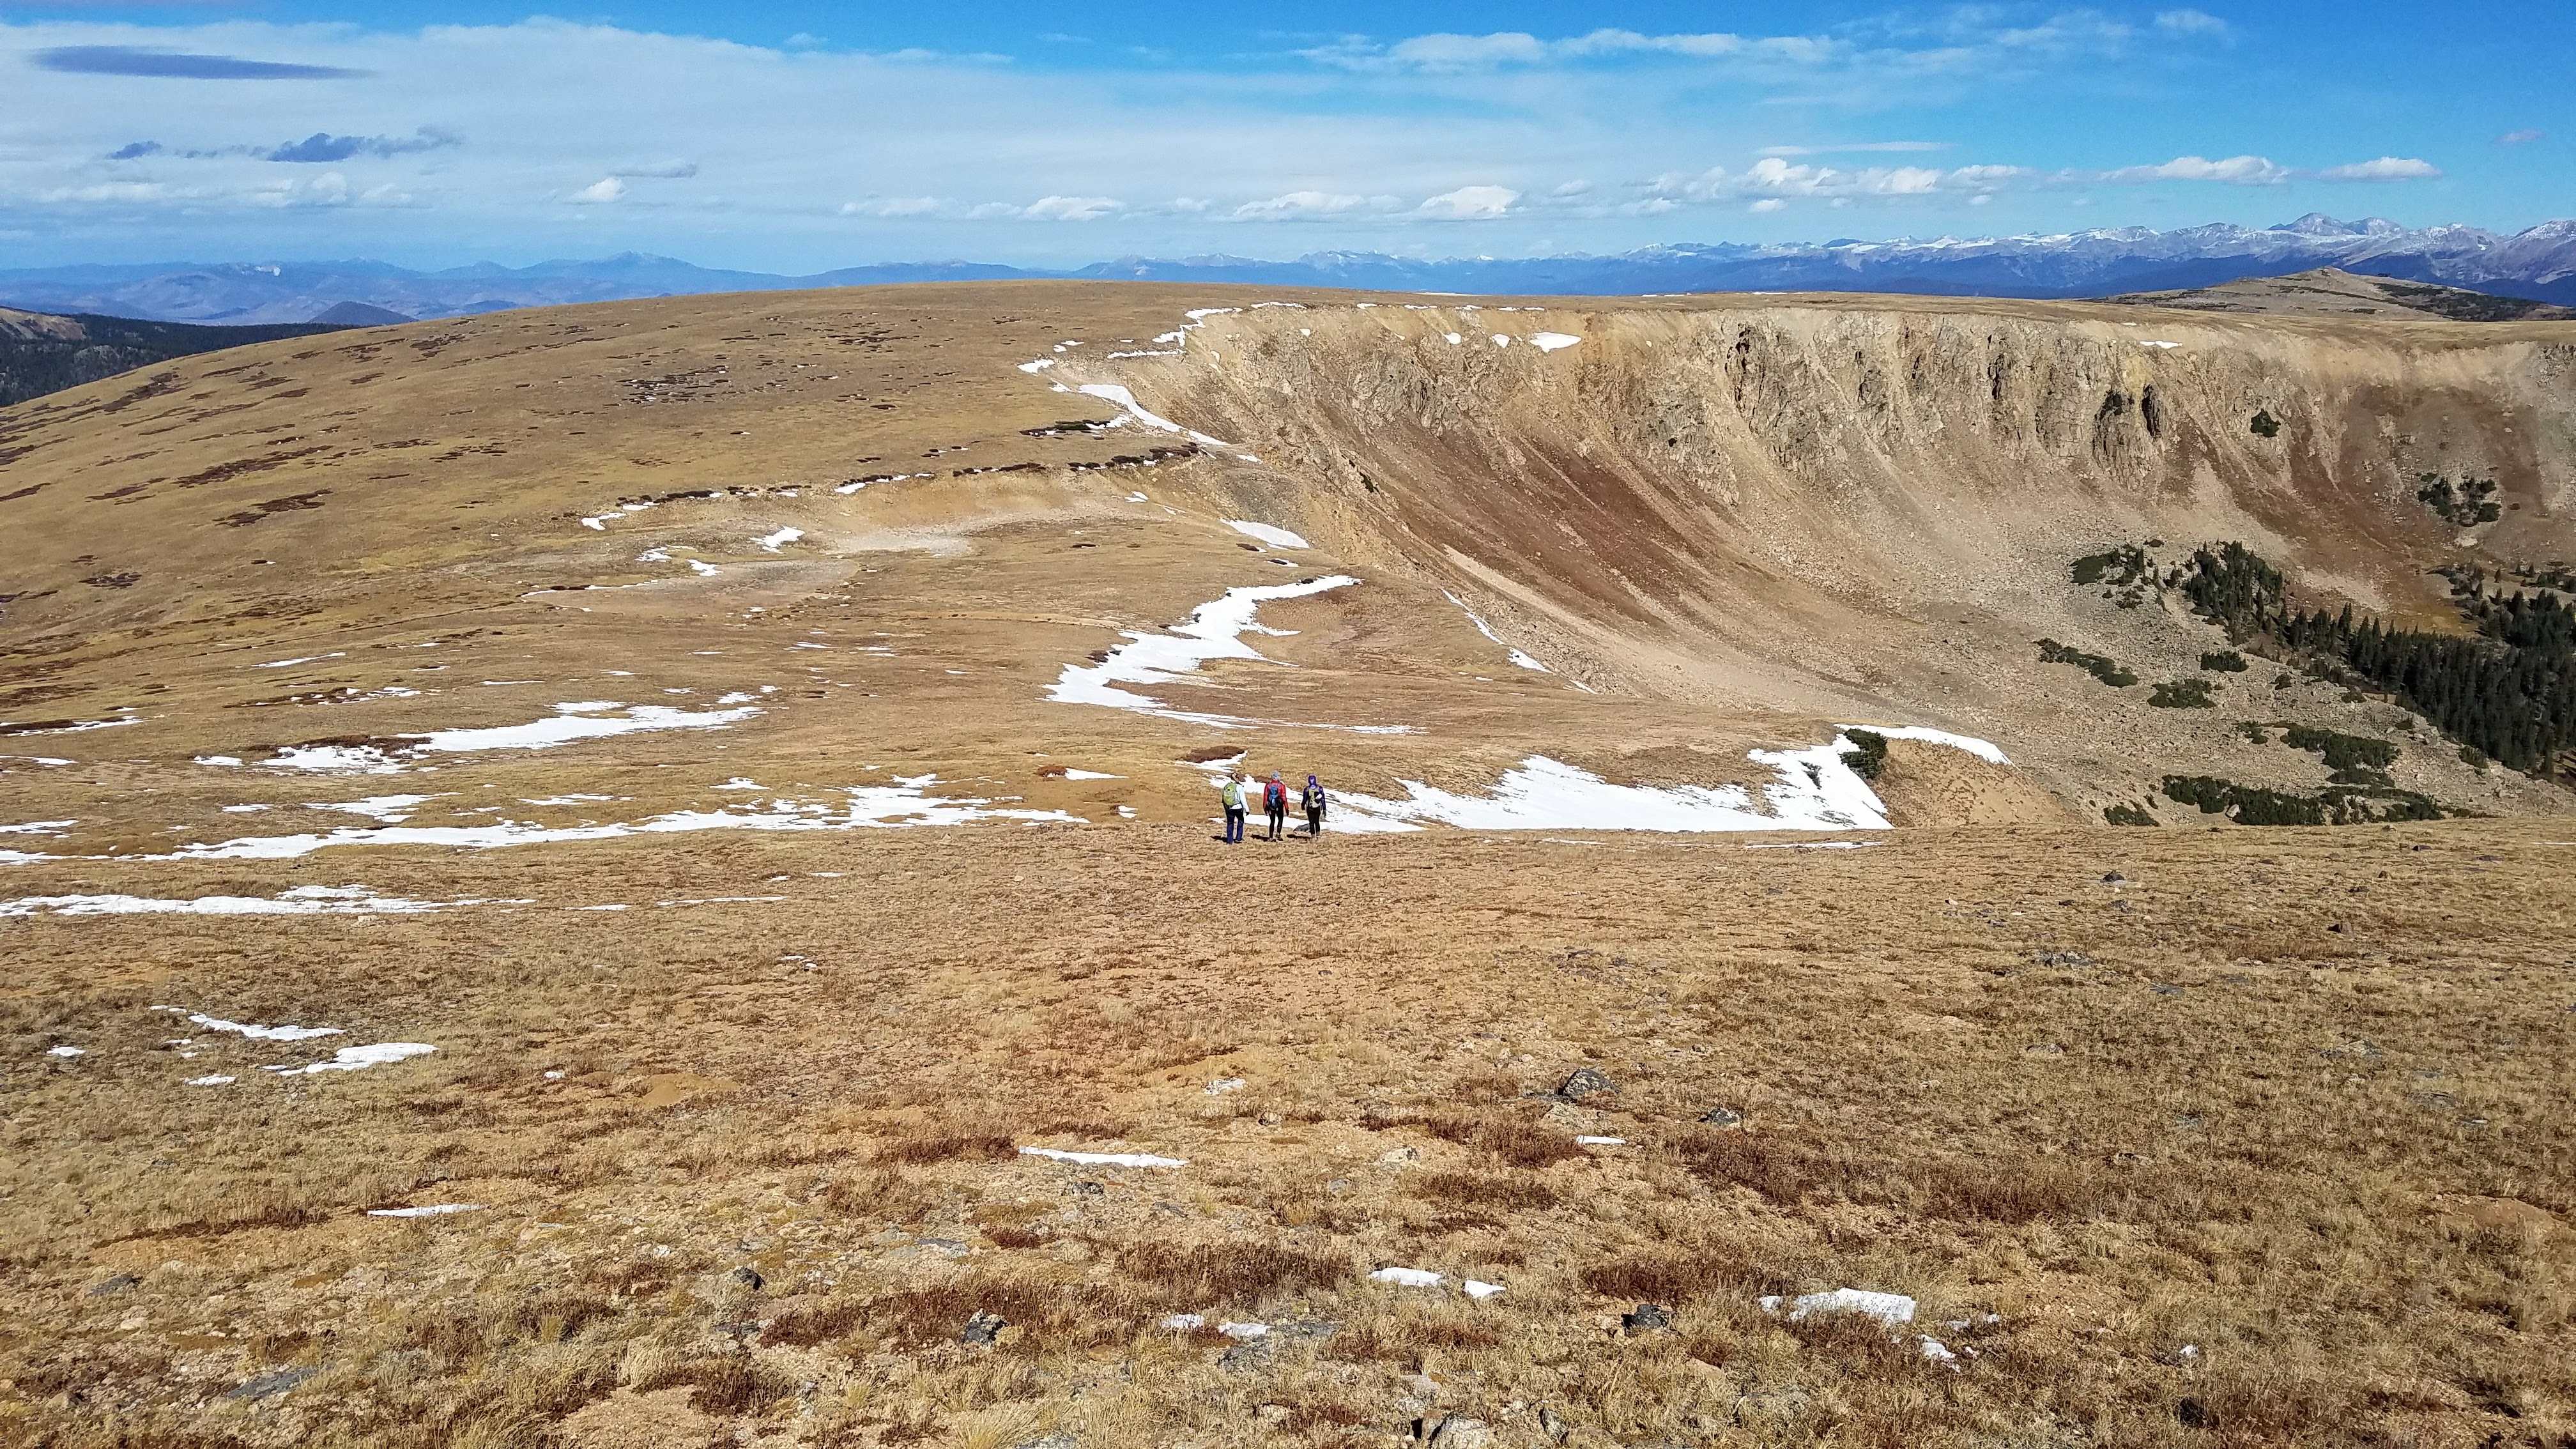
landscape, sea, nature, outdoor, wilderness, walking, mountain, sky, hiking, trail, hill, adventure, backpack, valley, travel, explore, hike, soil, blue, climbing, terrain, ridge, expedition, geology, trekking, badlands, plateau, discover, fell, active, ecosystem, steppe, rocky mountains, landform, natural environment, geographical feature, mountainous landforms